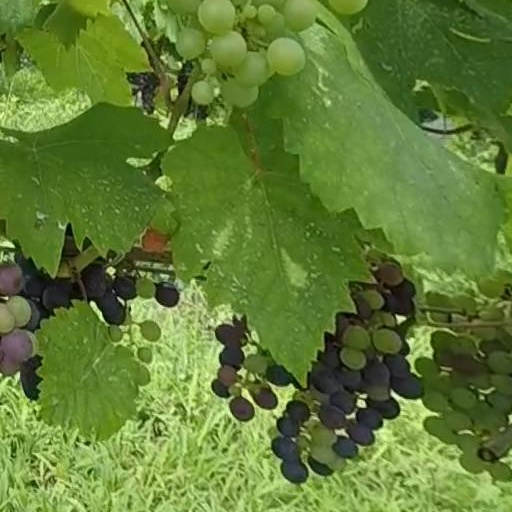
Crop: grape